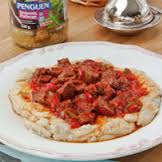
Yemek: hunkar_begendi